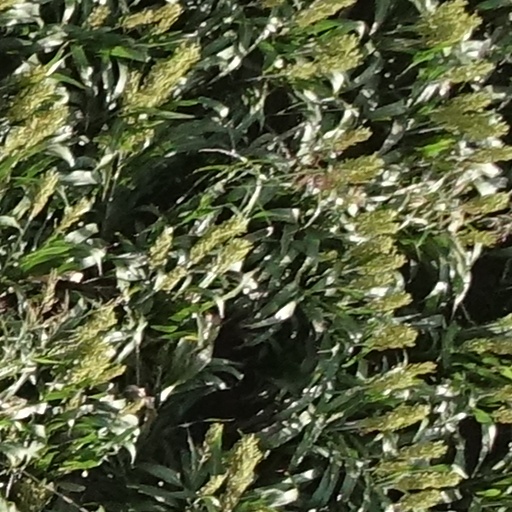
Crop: sorghum